Château de Goulaine

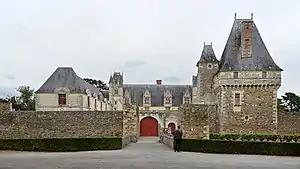
Château de Goulaine

The Château de Goulaine is a historic château located in the Loire Valley wine region near Nantes, France. The property has been home to the family of the marquis de Goulaine for over a thousand years. The Goulaine name is also used for estate-bottled wine that is produced at the property.